Al Saunders

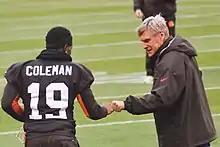
Saunders with the Cleveland Browns in 2016

Alan Keith Saunders (born February 1, 1947) is an American football coach.